Lordship of Lac-des-Deux-Montagnes

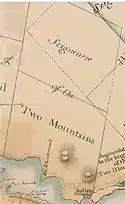
Detail of 1796 map by surveyor Duberger.

The lordship of Lac-des-Deux-Montagnes was a seigneury in New France. It was located in the current regional county municipality of Deux-Montagnes Regional County Municipality in the administrative region of Laurentides in Quebec (Canada).